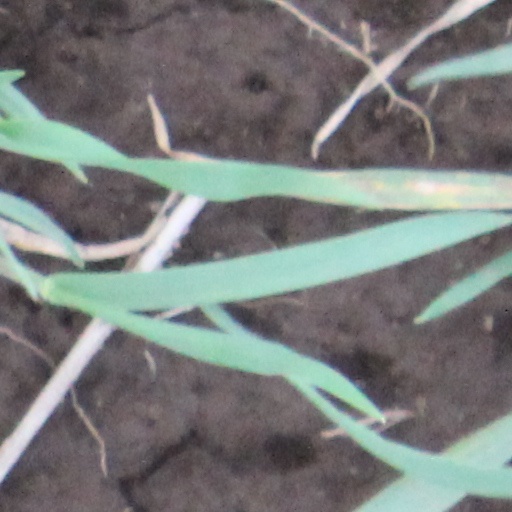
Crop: wheat